Arboga, California

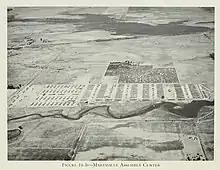
Arboga Assembly Center in 1942

The Marysville Assembly Center was built at a camp for migrant workers at Arboga, 8 miles south of Marysville, California. The camp was also called the Arboga Assembly Center. The center was one of fifteen temporary centers in California. Those of Japanese ancestry were housed at the camp from May 8, 1942, to June 29. The assembly center housed at its peak 2,465 evacuees. Most came from Placer and Sacramentocounties. The camp had about 160 buildings, with five dining halls and two infirmaries. Most were moved to the Tule Lake War Relocation Center. In July 1942 the US Army took over the camp for the use of soldiers